Soil liquefaction

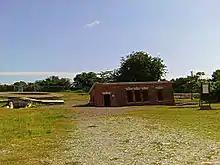
The Giddy House in Port Royal, Jamaica, which partially sank into the ground during an earthquake in 1907 which produced soil liquefaction, resulting in its distinctive tilted appearance.

Soil liquefaction occurs when the effective stress (shear strength) of soil is reduced to essentially zero. This may be initiated by either monotonic loading (i.e., a single, sudden occurrence of a change in stress – examples include an increase in load on an embankment or sudden loss of toe support) or cyclic loading (i.e., repeated changes in stress condition – examples include wave loading or earthquake shaking). In both cases a soil in a saturated loose state, and one which may generate significant pore water pressure on a change in load are the most likely to liquefy. This is because loose soil has the tendency to compress when sheared, generating large excess porewater pressure as load is transferred from the soil skeleton to adjacent pore water during undrained loading. As pore water pressure rises, a progressive loss of strength of the soil occurs as effective stress is reduced. Liquefaction is more likely to occur in sandy or non-plastic silty soils but may in rare cases occur in gravels and clays (see quick clay).